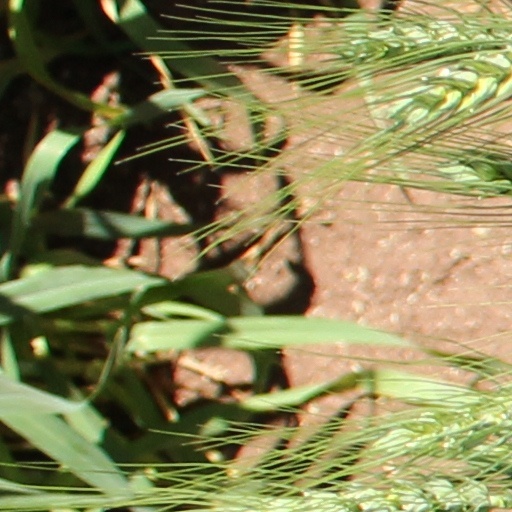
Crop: wheat